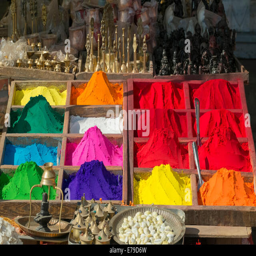
colours at a market stall